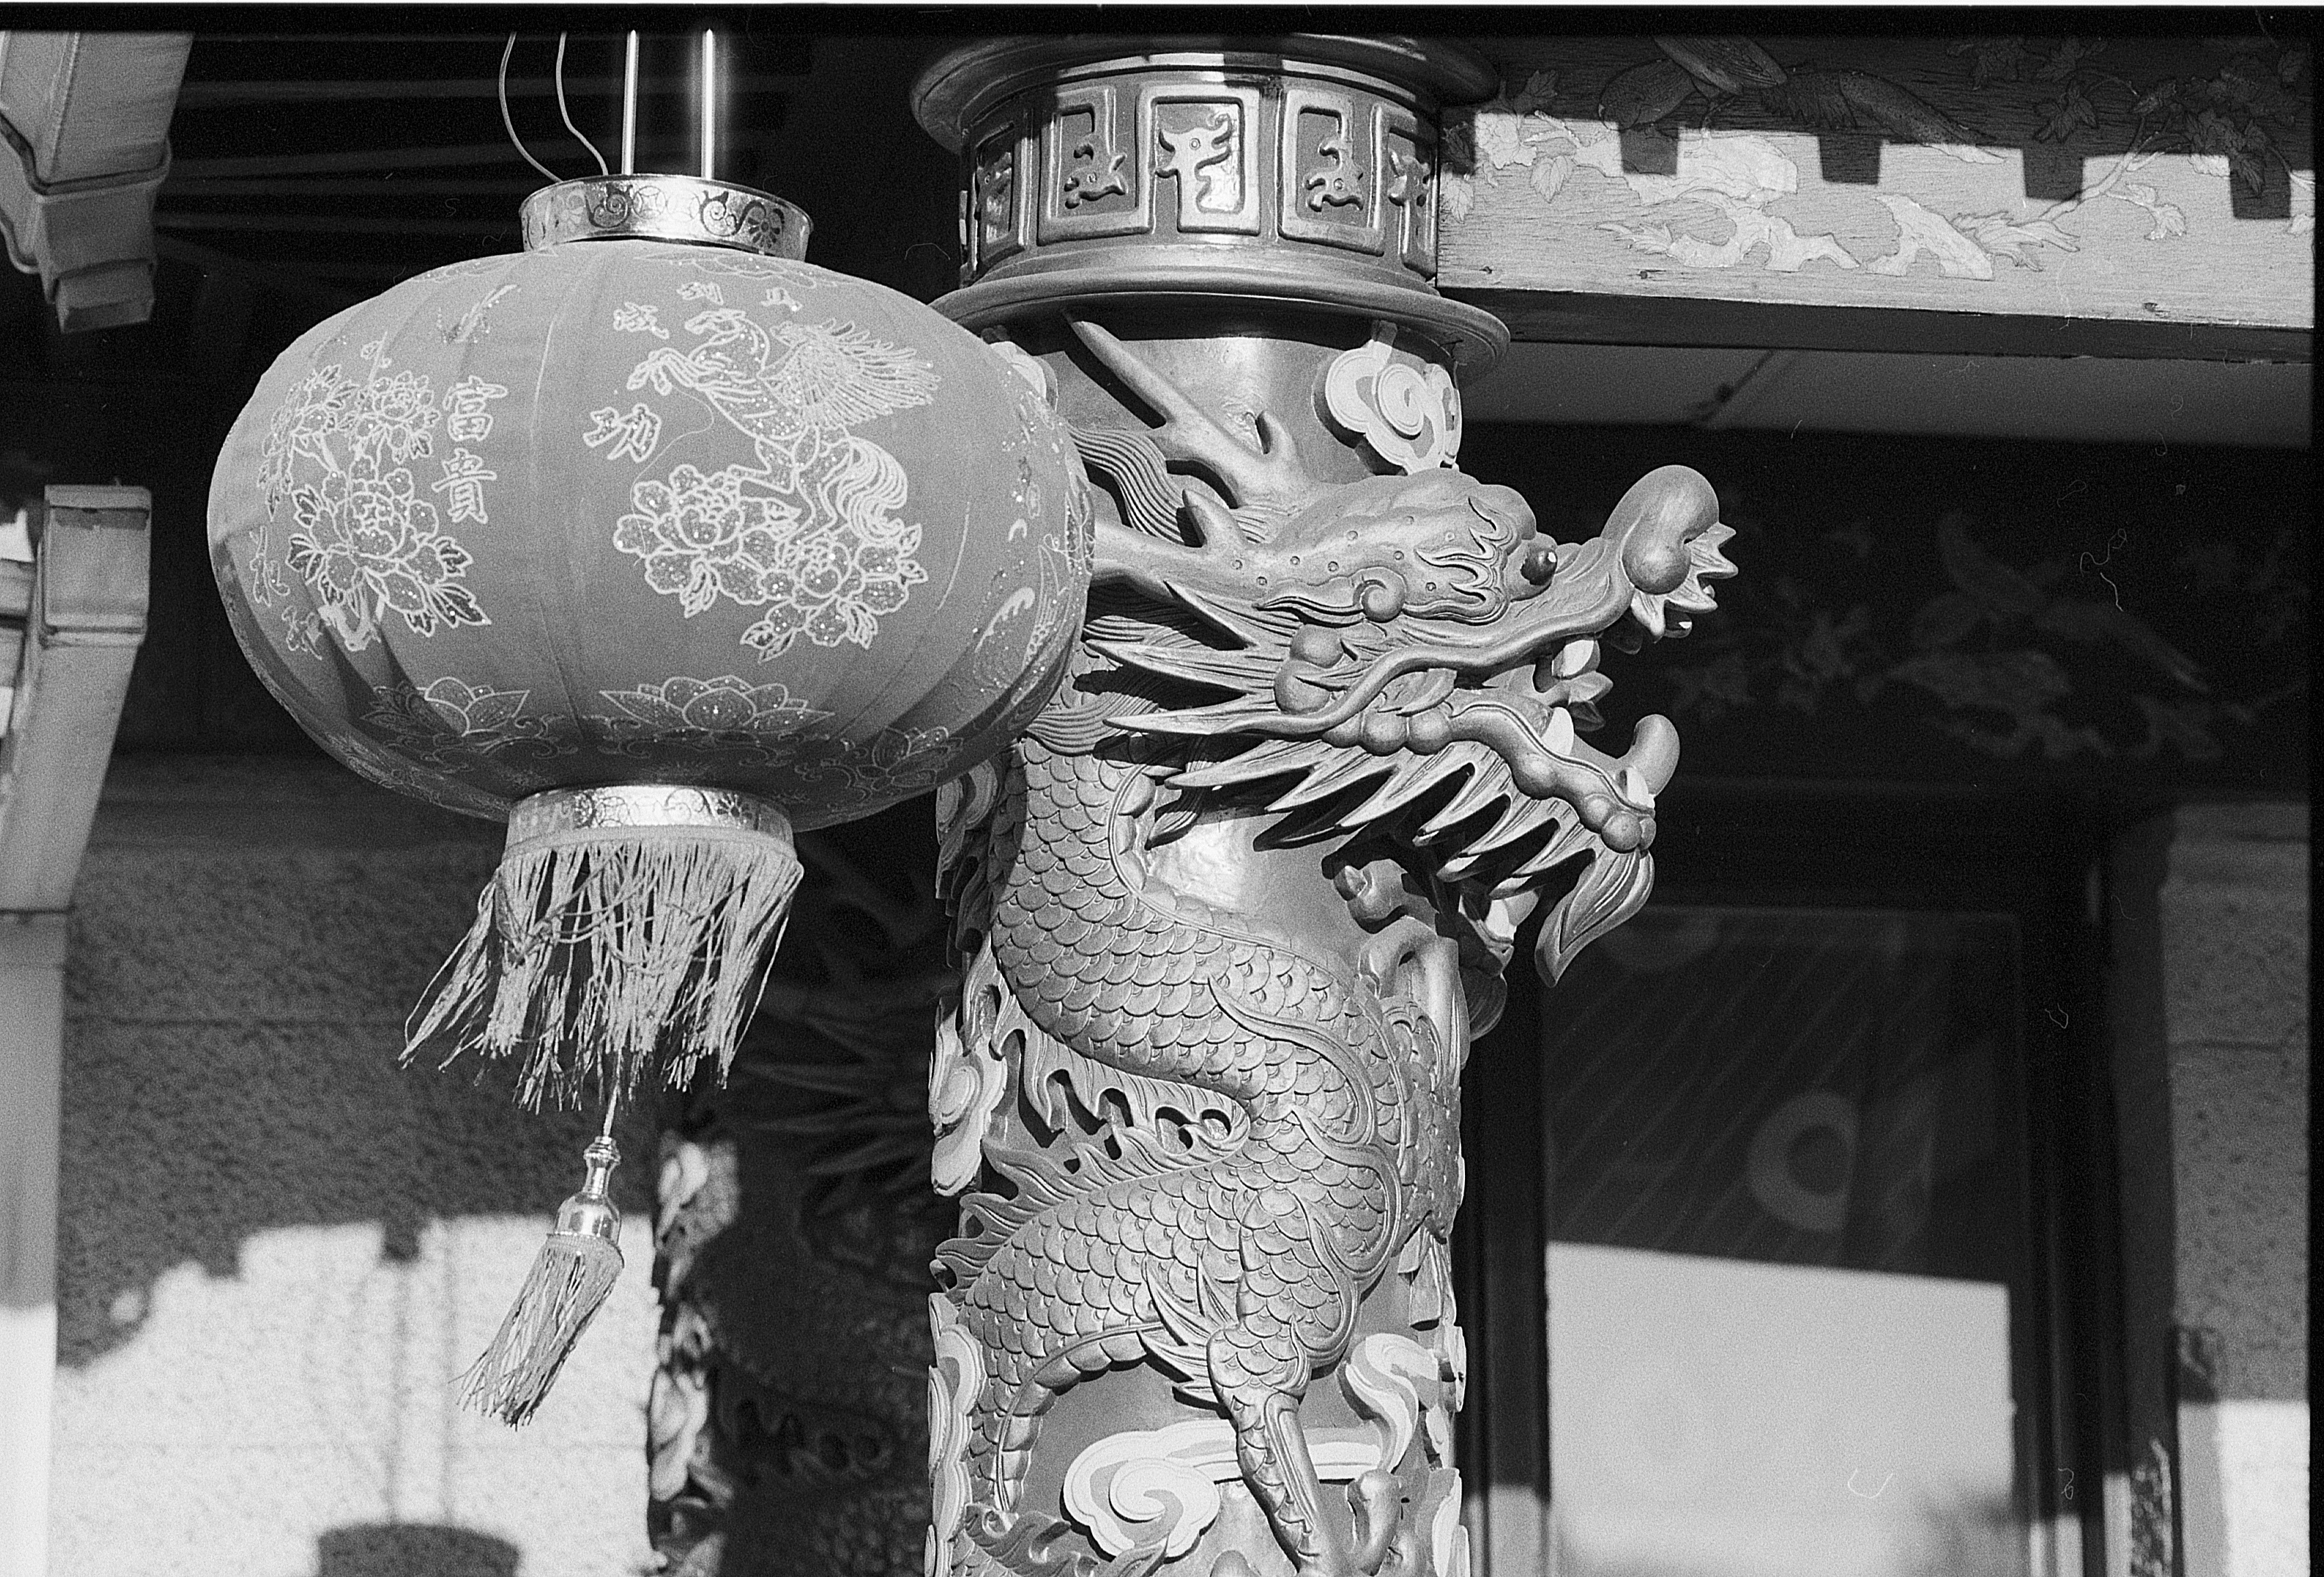
black and white, white, restaurant, old, monument, asian, statue, decoration, lantern, chinese, black, monochrome, ornament, ethnic, fabric, sculpture, art, temple, decorative, photograph, dragon, oriental, monochrome photography, motives